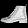
Label: Ankle boot